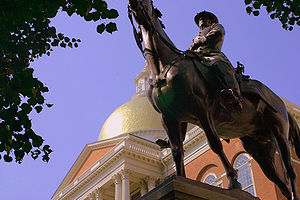
Joseph Hooker / Sidste år og arv
Hooker's rytterstatue ved Massachusetts State House.
Joseph Hooker var en karriereofficer i den amerikanske hær, kæmpede i den Mexicansk-amerikanske krig og var generalmajor i unionshæren under den amerikanske borgerkrig.